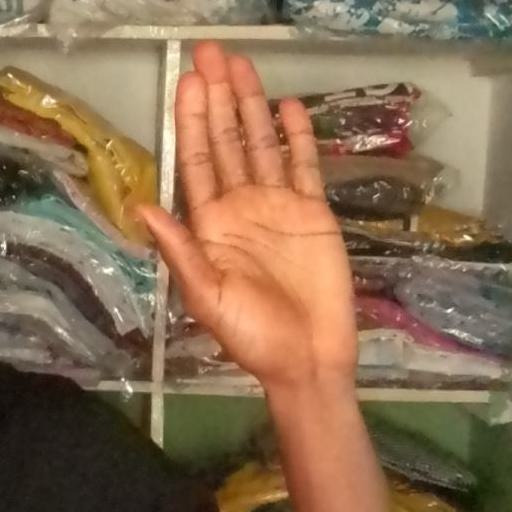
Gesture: stop